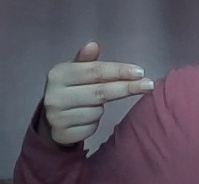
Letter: ghain